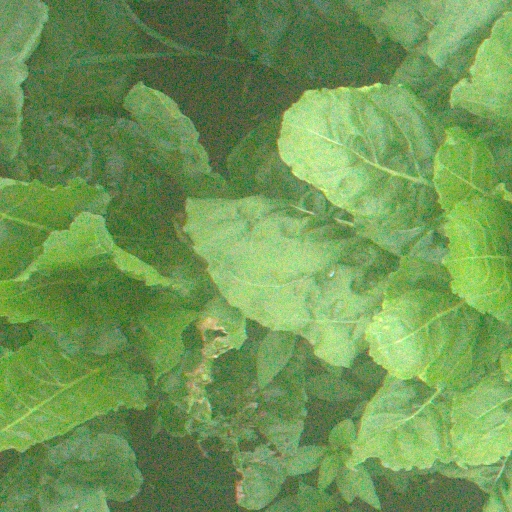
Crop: sugar beet